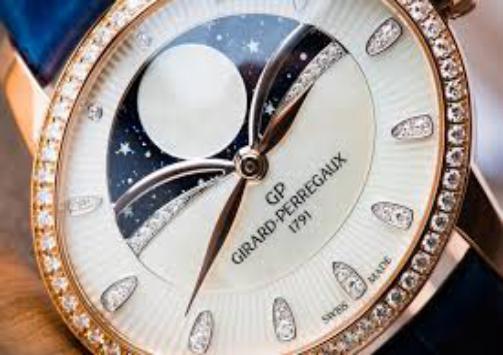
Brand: girard-perregaux
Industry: Electronic